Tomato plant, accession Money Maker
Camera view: tilt-top (135 deg); turntable rotation: 150 degrees
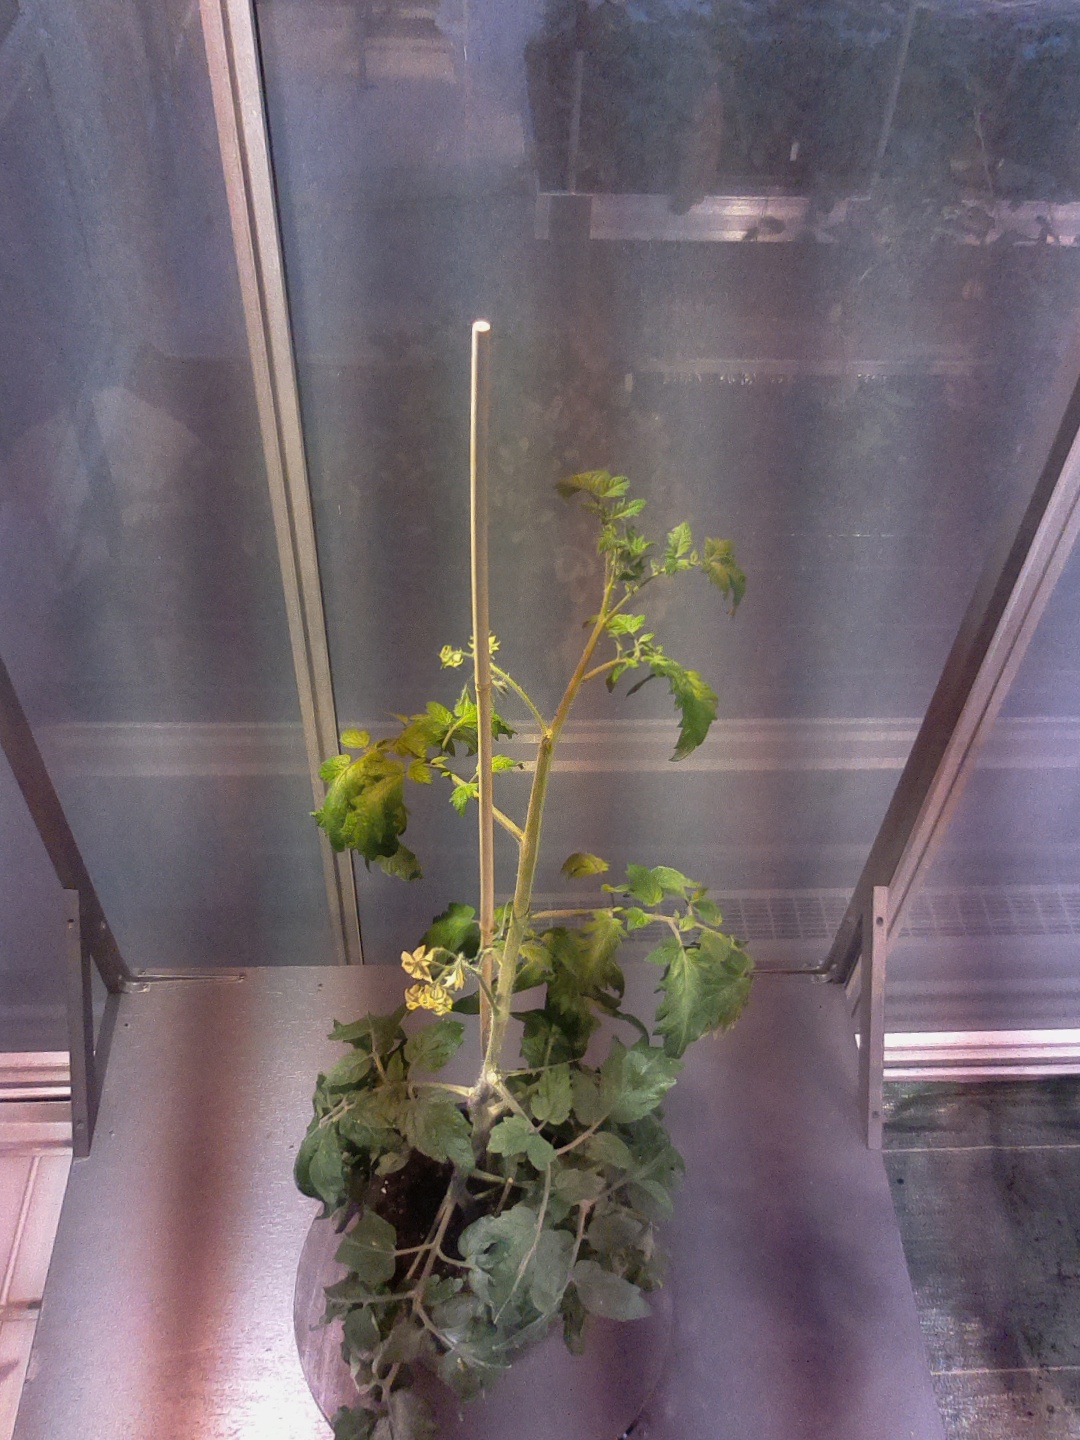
BBCH growth stage 66: Full flowering, 60%-70% of flowers open, more petals falling